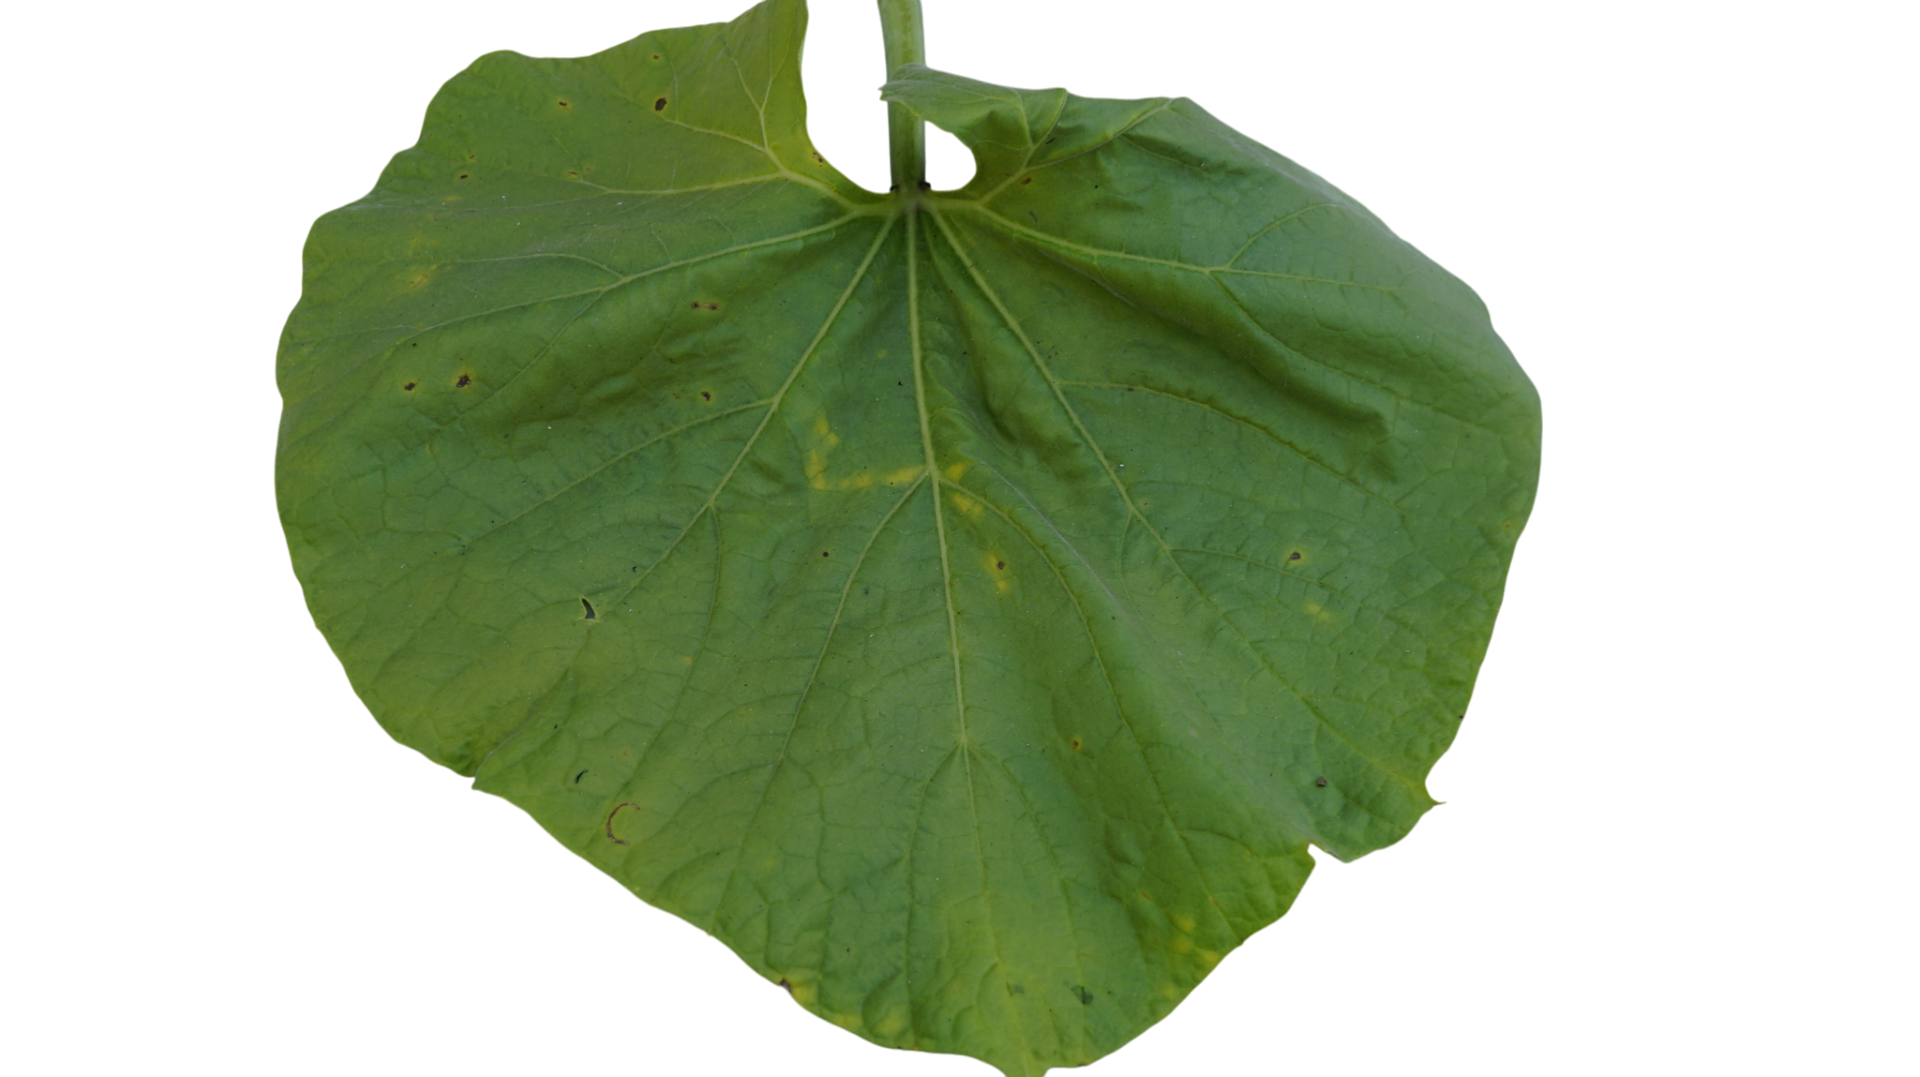
Crop: Bottle Gourd
Label: Early_Alternaria_Leaf_Blight